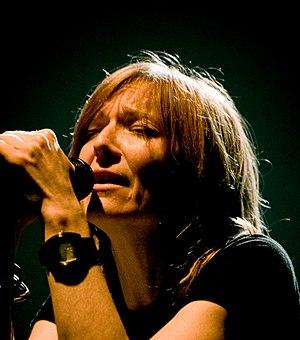
Beth Gibbons